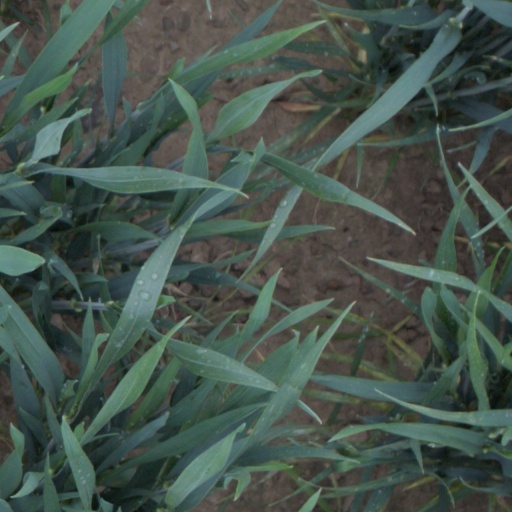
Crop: wheat